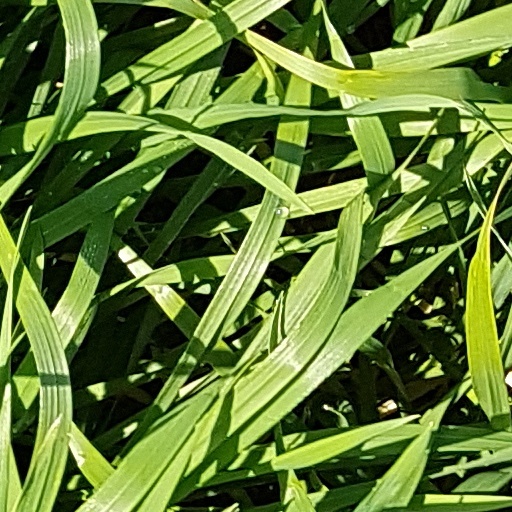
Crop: wheat